Cornelis Huysmans

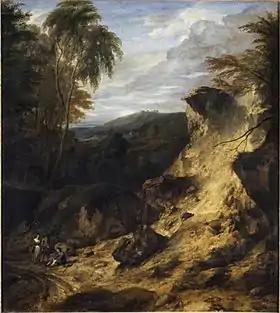
"Landscape with steep hill"

His works are in the collections of various museums including the Louvre in Paris (eight works), the Hermitage Museum in St. Petersburg, the Art Institute of Chicago, the Gemäldegalerie Alte Meister in Dresden, the National Gallery of Scotland in Edinburgh, the Musée Fabre in Montpellier, the Museum of modern art André Malraux - MuMa in Le Havre, the Royal Museum of Fine Arts in Antwerp, the Musée des beaux-arts de Valenciennes and others.